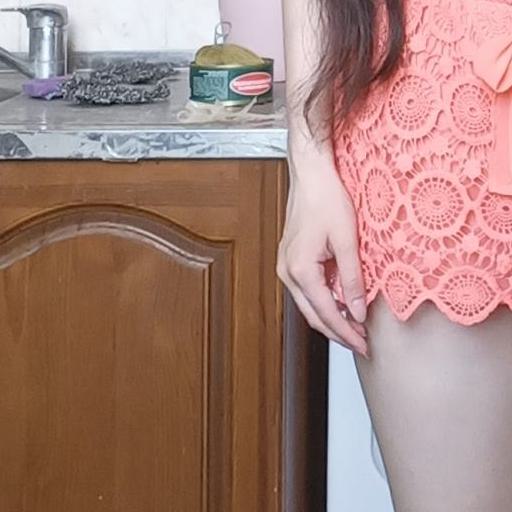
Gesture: no_gesture